List of rivers of California

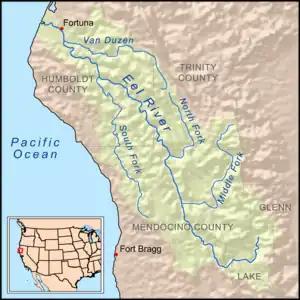
Eel River watershed map

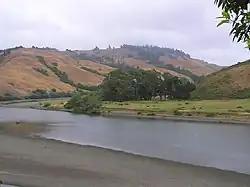
Russian River near Duncan's Mills

Rivers and streams between Humboldt Bay and the Golden Gate that empty into the Pacific Ocean (arranged north to south; tributaries with those entering nearest the sea first):